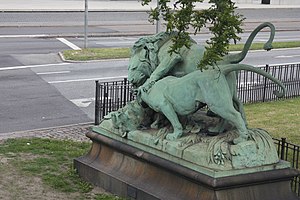
Jarmers Plads
Skulpturen Lion et lionne se disputant un sanglier.
Jarmers Plads er en plads på grænsen mellem Vesterbro og Indre By i København.